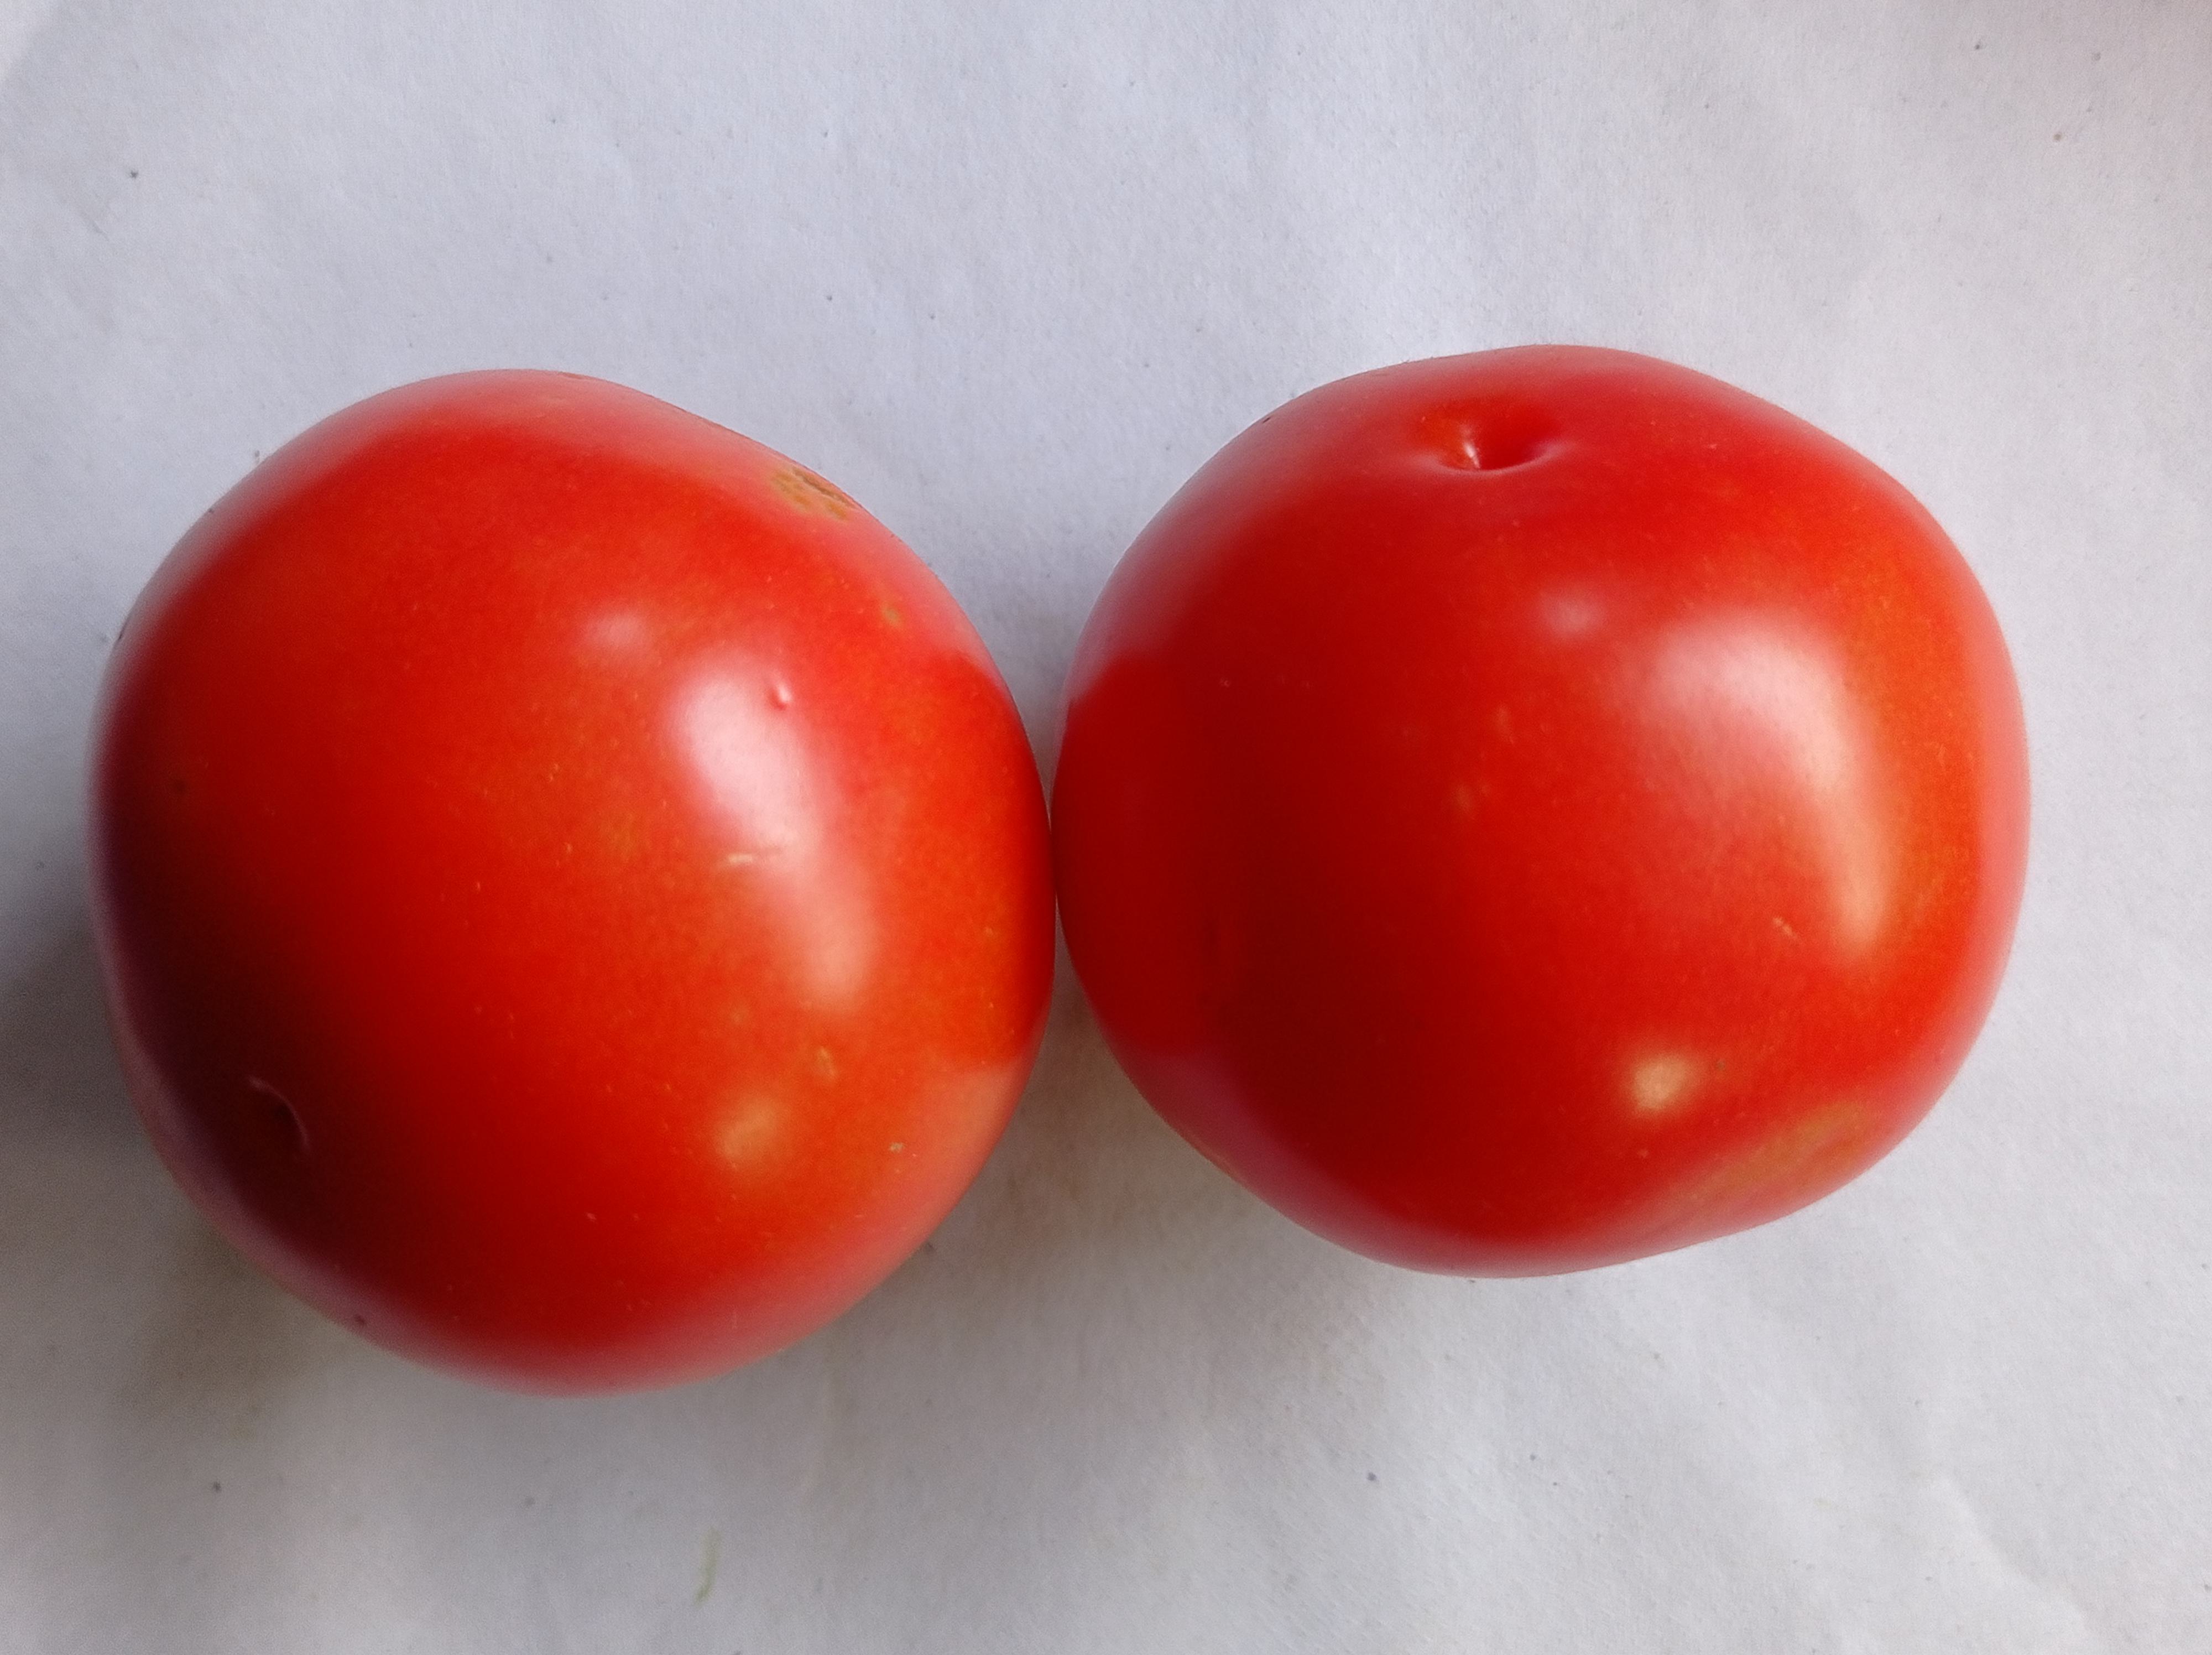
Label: Fresh